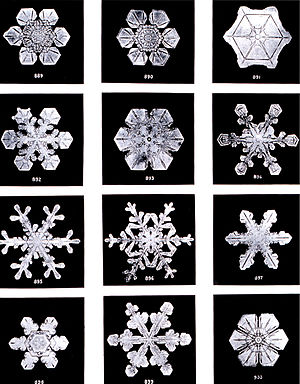
Sne / Geometri
Snefnug af Wilson Bentley, 1902
Sne er porøst, frosset vand, der i form af snefnug falder som nedbør. Hvert snefnug består af snekrystaller. Det påstås, at der aldrig er to, der er ens. Fordi sne er sammensat af små, ru partikler, er den et kornet materiale. Dens struktur er åben, og sne er blød, medmindre det udsættes for eksternt tryk.